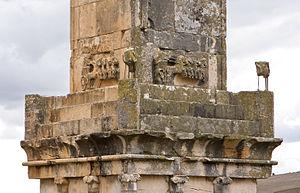
Grand mausolée, Dougga This is a photo of the protected monument identified by the ID 31-30 in Tunisia.